Flyer 700/800/900 series

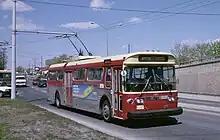
Flyer E700A in Toronto (1987). Note slanted side windows.

An electric trolleybus version was also sold as the E700; 195 were built in total, the majority (152) to the Toronto Transit Commission (TTC), and 40 to the Hamilton Street Railway. The first E700 was sold to Toronto in 1968. At the time, Flyer was the only company still making electric trolleybuses in North America. The City Transit Company, the then-operator of the Dayton trolleybus system, purchased a single E700 body–chassis from Western Flyer in 1970 and contracted with TTC to equip it as a trolleybus using electrical equipment taken from retired Dayton trolleybuses; the 1971-built vehicle remained in use by CTC's successor, MVRTA, until the mid-1980s. Two E700s were sold to San Francisco's Muni in 1972 and served as prototypes for a later order of more than 300 E800 trolleybuses.